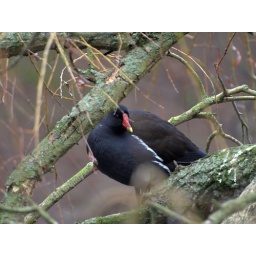
Moorhen in a tree at the duck pond in Valley Road, Scarborough. January 2009.